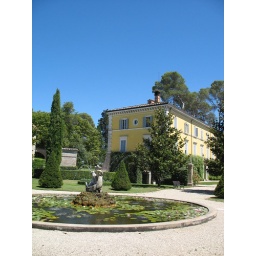
View of the main house and beatiful fountain, with lots of gold fish and frogs in the pond.